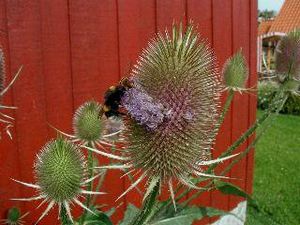
Juli / Juli i Danmark / Vejrrekorder for juli måned
Juli: Humlebi og svirreflue på Kartebolle.
Juli er årets syvende måned. Den er opkaldt efter Julius Cæsar. Ældre dansk navn: Ormemåned. I første halvdel af måneden bærer lindetræerne store mængder af lysegule blomster med fin duft.